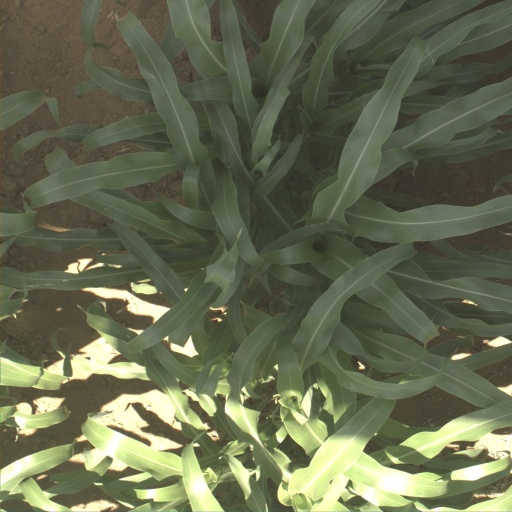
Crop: sorghum